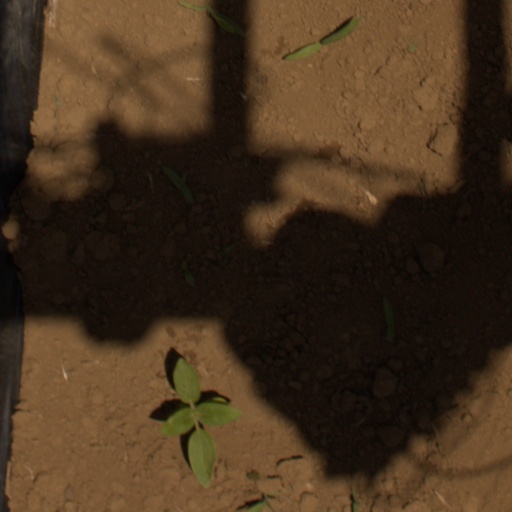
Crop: Jerusalem artichoke